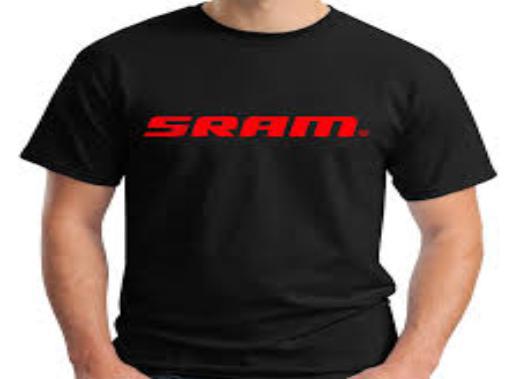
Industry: Clothes